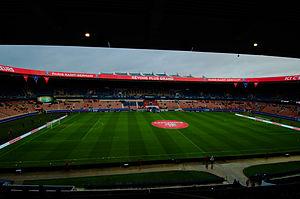
La finale de la Coupe UEFA 1997-1998 est la 27ᵉ finale de la Coupe de l'UEFA, organisée par l'UEFA. Ce match de football a lieu le 6 mai 1998 au Parc des Princes de Paris, en France.
La Finale de la Coupe des clubs champions européens 1955-1956 est la première édition de la coupe d’Europe. Elle oppose le club espagnol du Real Madrid au club français du Stade de Reims.
La finale de la Coupe d'Europe des vainqueurs de coupe 1994-1995 est la 35ᵉ finale de la Coupe d'Europe des vainqueurs de coupe, organisée par l'UEFA. Ce match de football a lieu le 10 mai 1995 au Parc des Princes de Paris, en France.